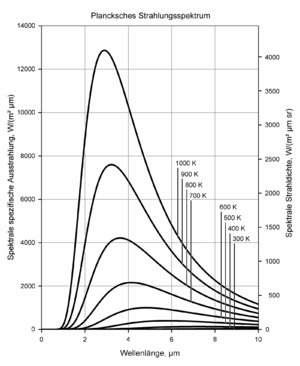
Une cellule thermophotovoltaïque est une cellule photovoltaïque optimisée pour la conversion en électricité d'un rayonnement électromagnétique infrarouge. Cette technologie, conceptualisée par Pierre Aigrain et réalisée pour la première fois par Henry Kolm au MIT en 1956, est à présent activement investiguée de par le monde car elle permettrait d'élargir sensiblement le spectre de longueurs d'onde susceptibles d'être converties en électricité, et donc d'étendre les domaines d'application de l'énergie photovoltaïque. Elle se heurte néanmoins à des difficultés techniques qui limitent fortement le rapport de son efficacité énergétique à son coût de revient.
La loi de Planck définit la distribution de luminance énergétique spectrale du rayonnement thermique du corps noir à l'équilibre thermique en fonction de sa température thermodynamique. La loi est nommée d'après le physicien allemand Max Planck, qui l'a formulée en 1900. C'est un résultat précurseur de la physique moderne et de la théorie quantique.